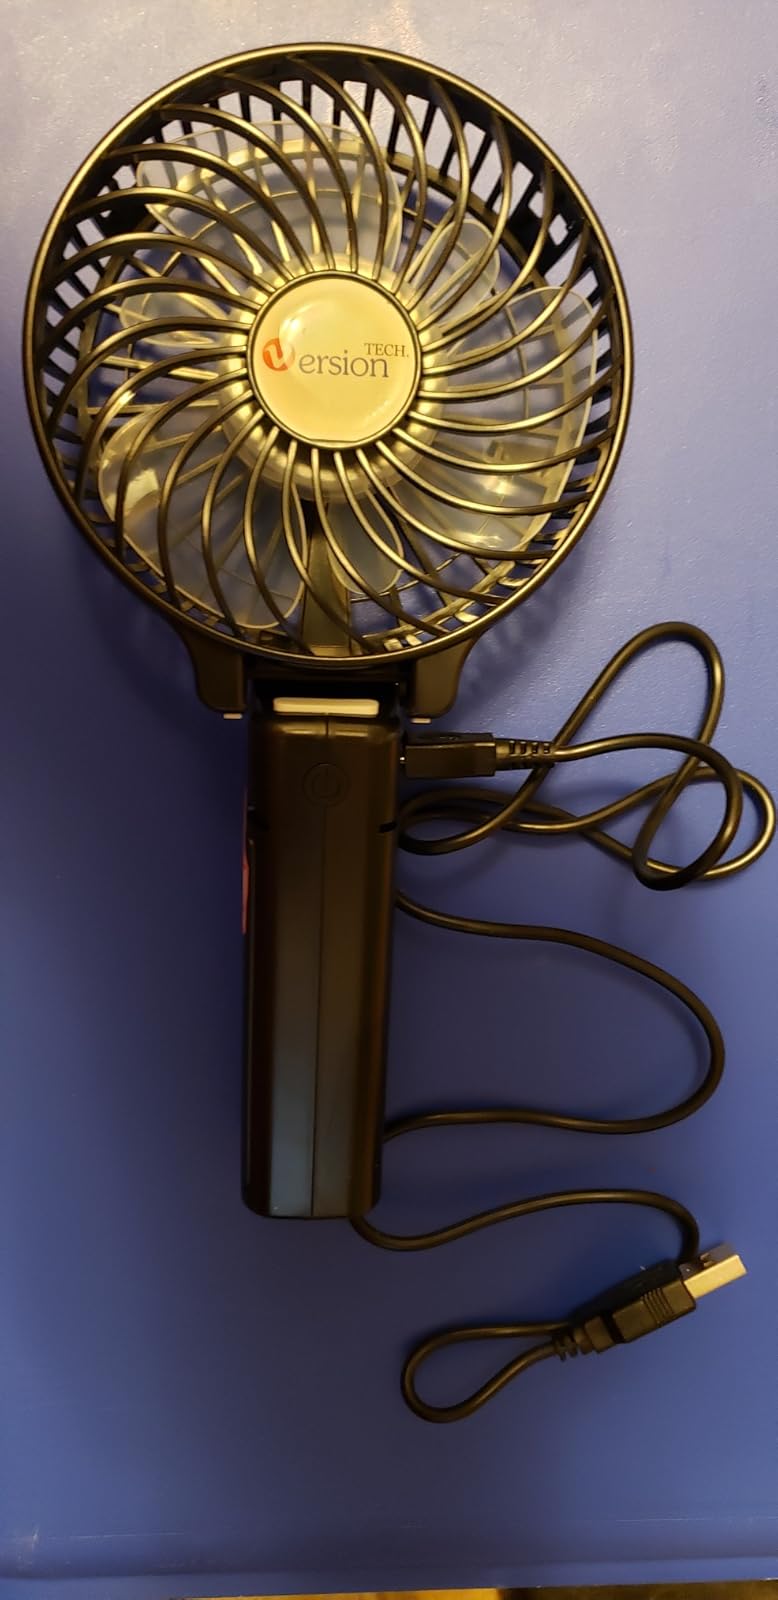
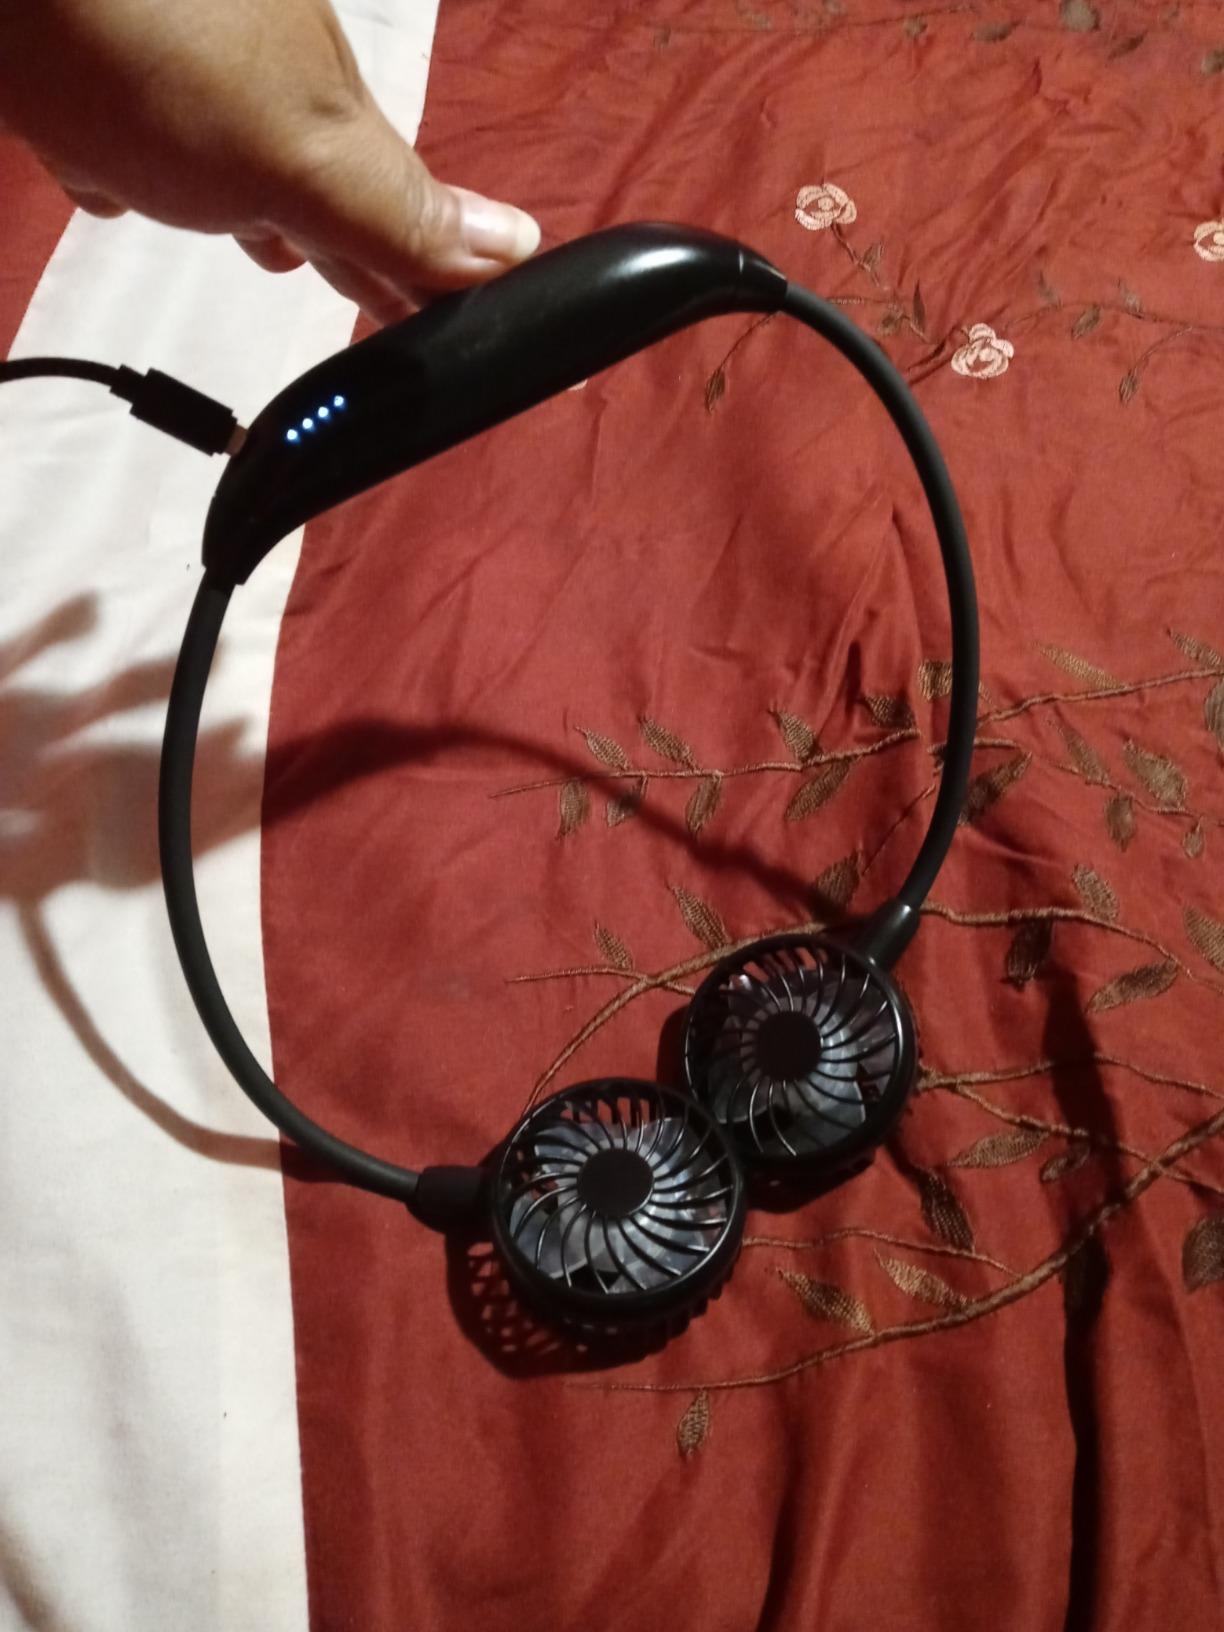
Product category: fan
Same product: no